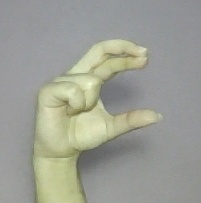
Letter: thal